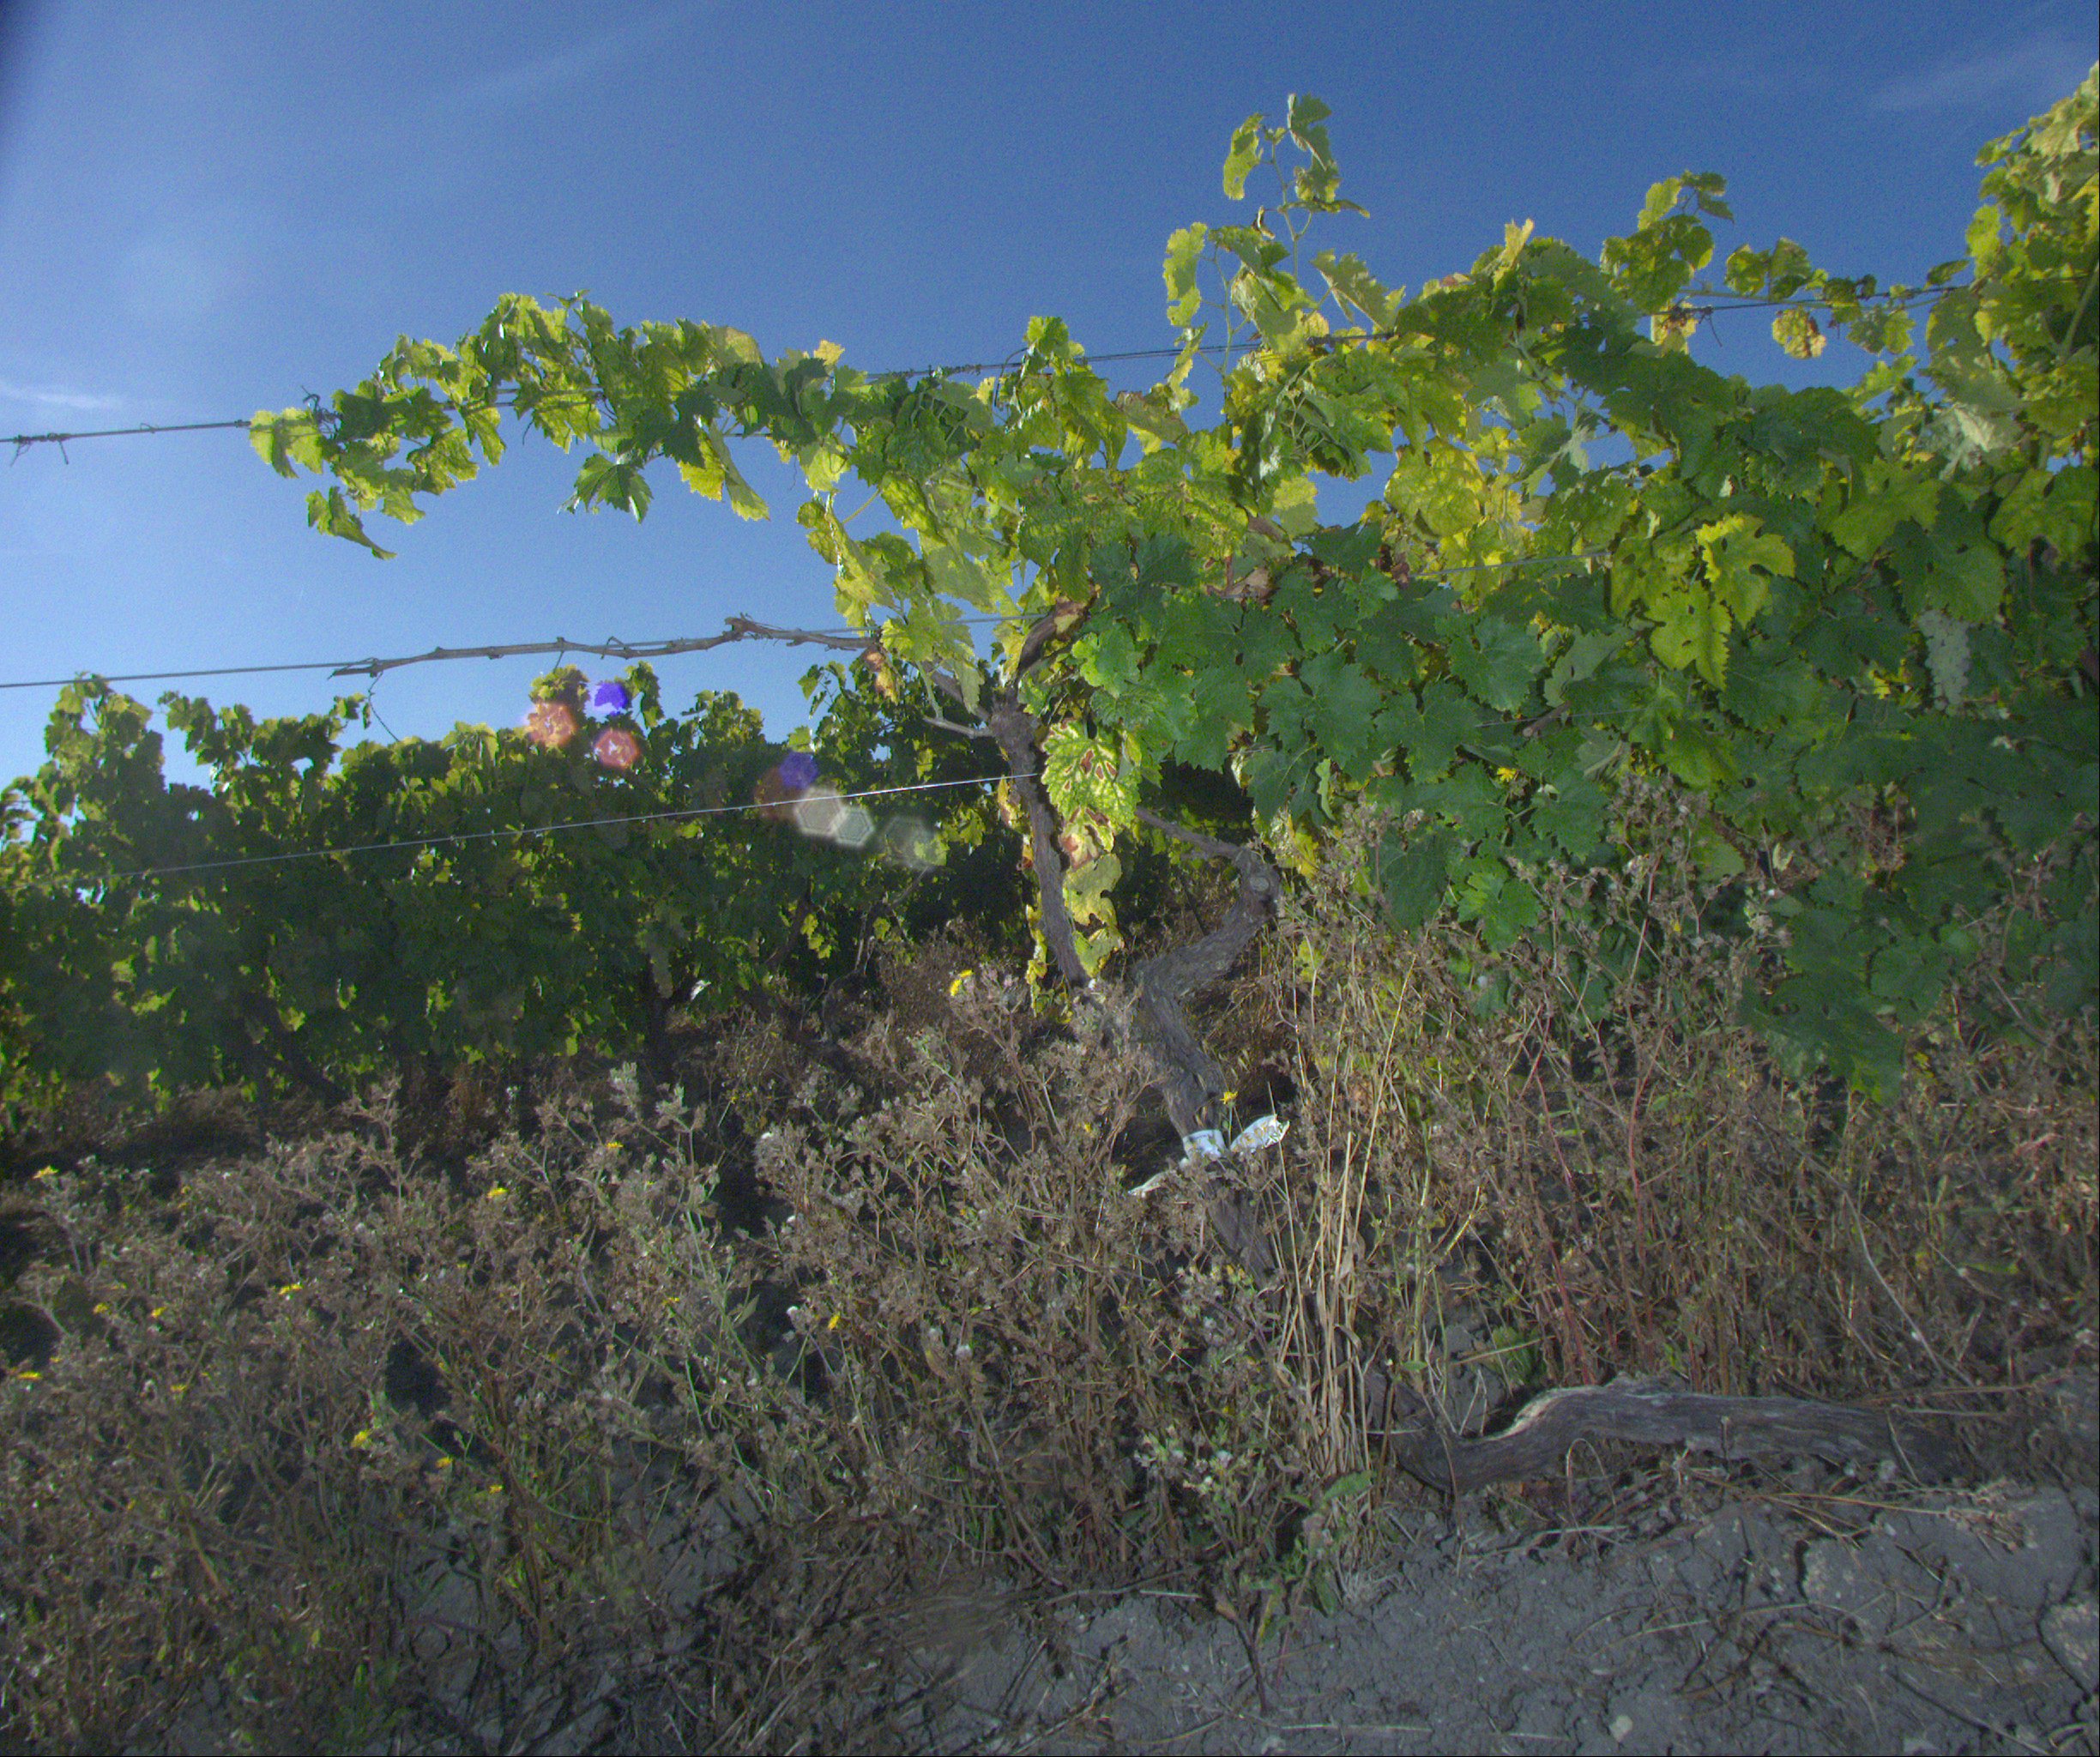
Grape variety: ugni-blanc
Disease: Flavescence dorée (fd)